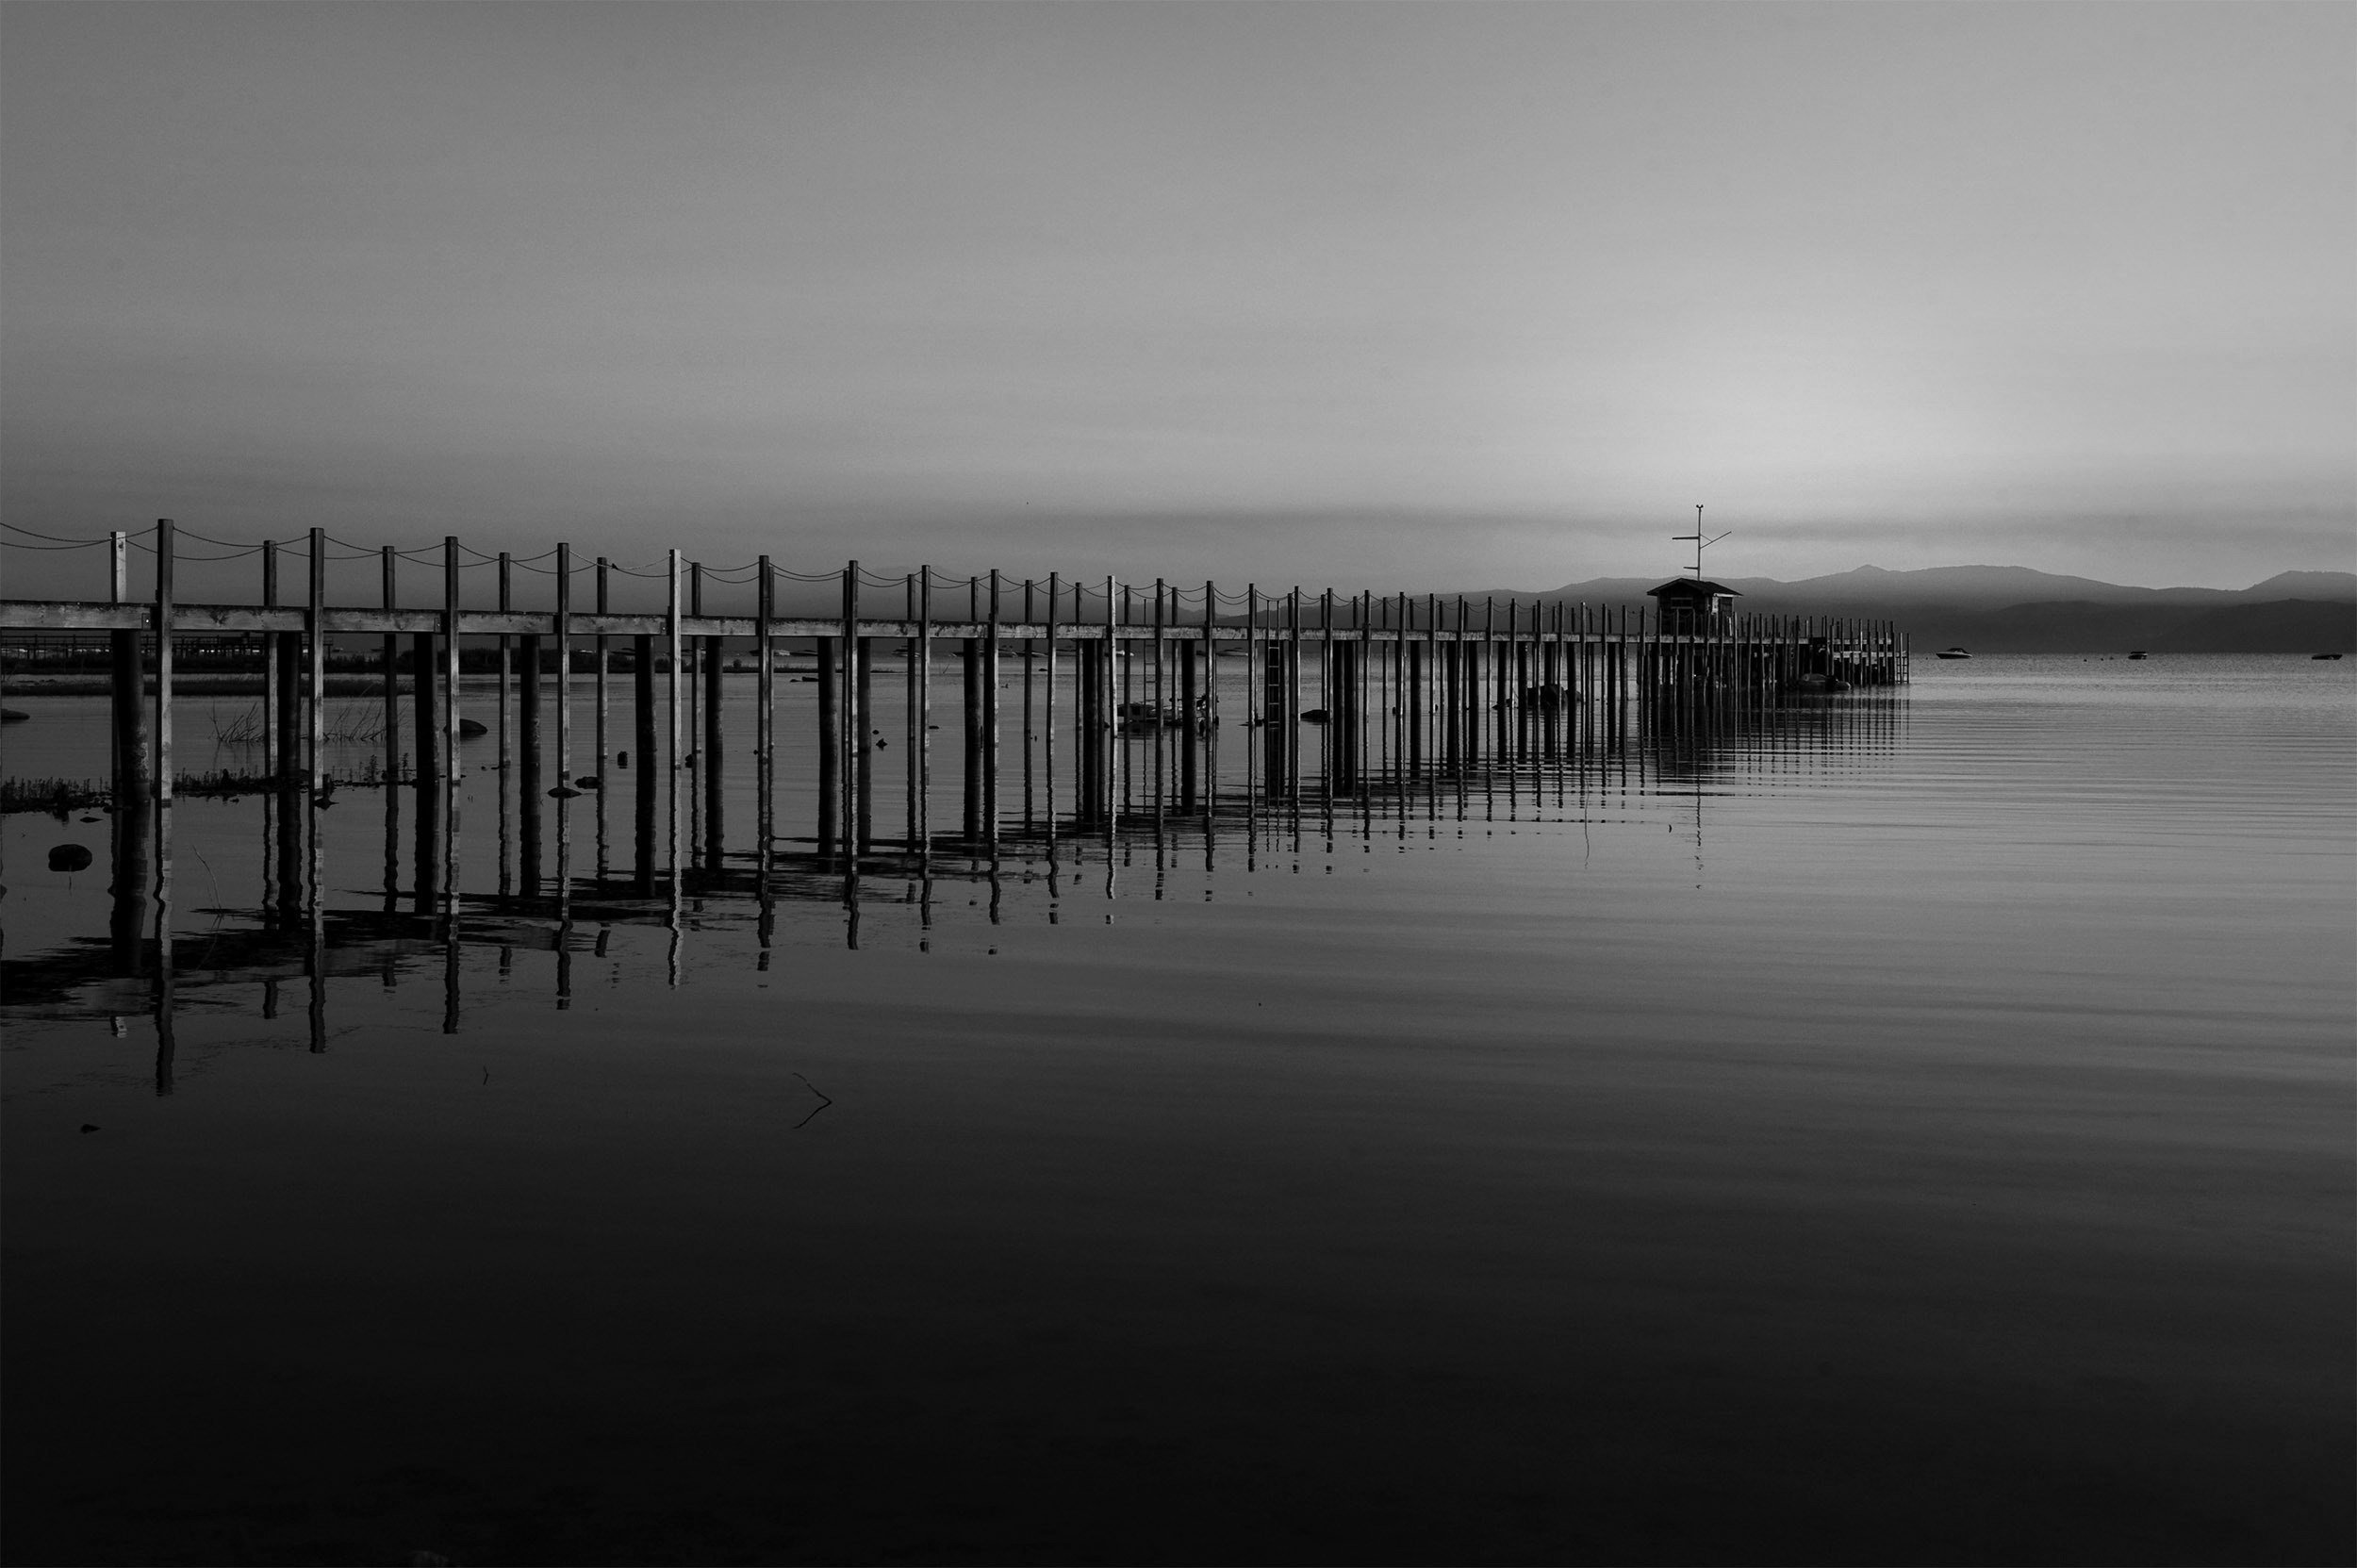
sea, coast, water, ocean, horizon, dock, cloud, black and white, sunrise, sunset, morning, shore, wave, dawn, pier, river, dusk, evening, reflection, darkness, port, monochrome, waterfront, shape, monochrome photography, atmospheric phenomenon